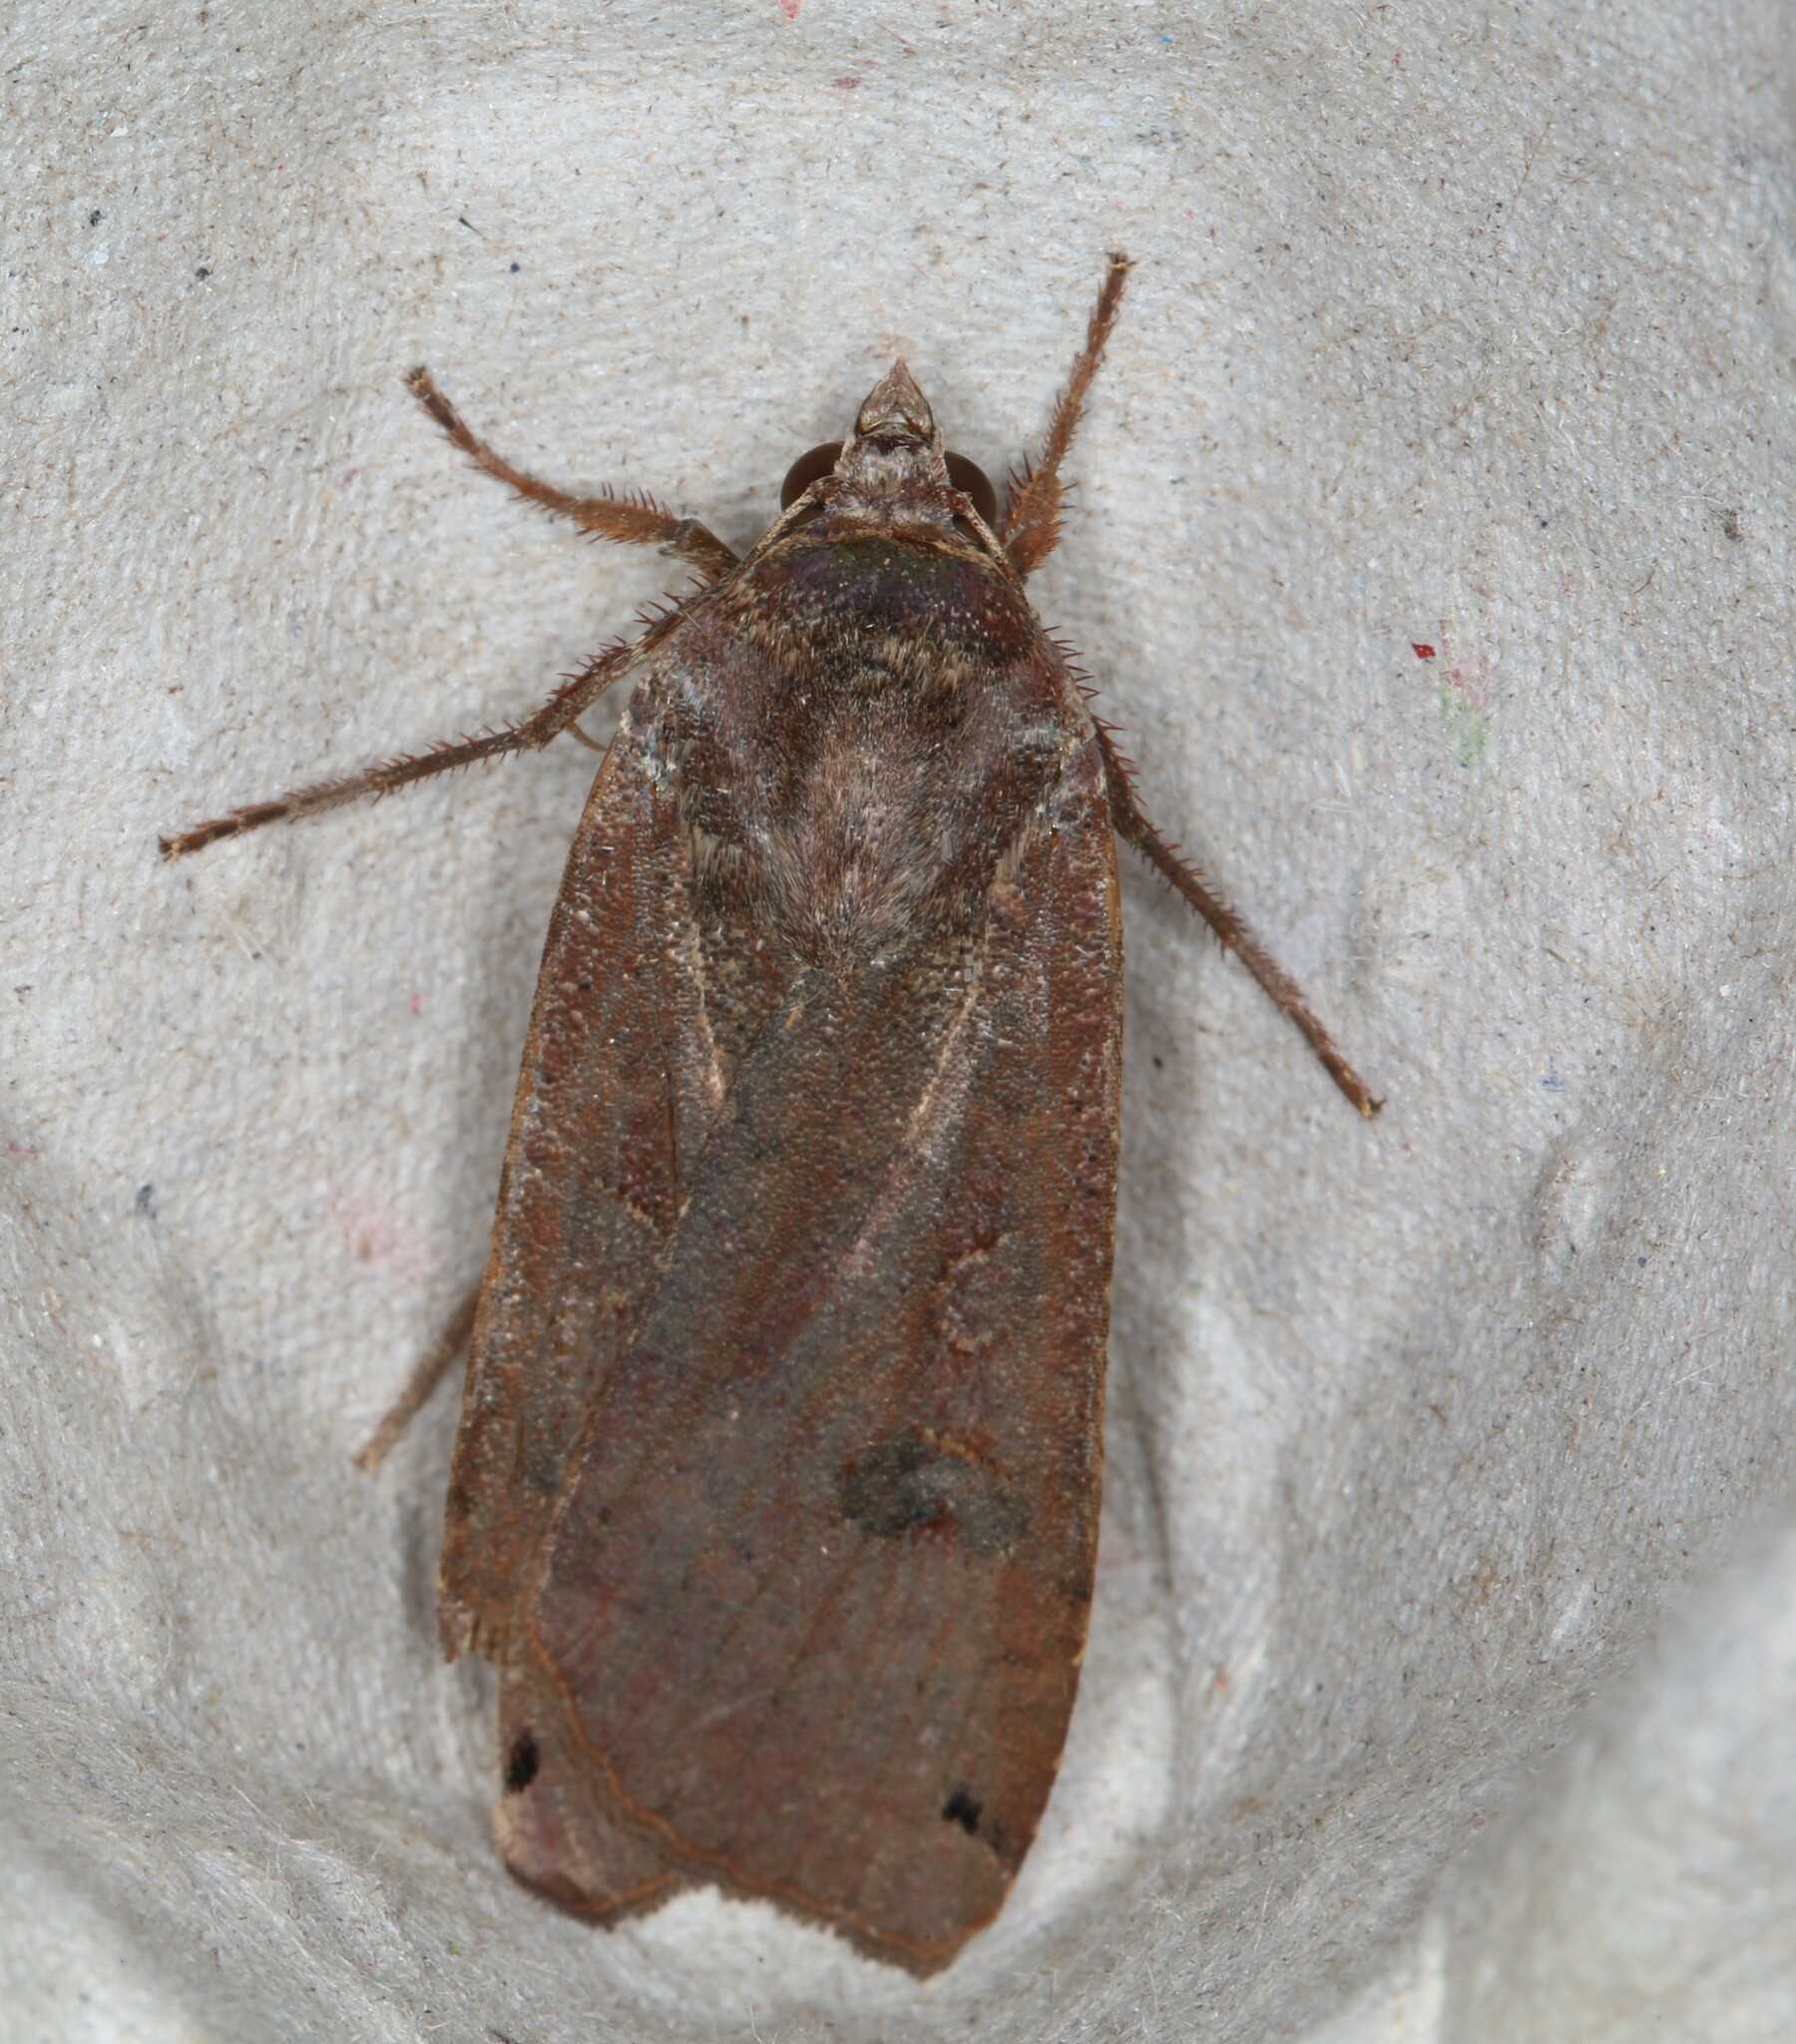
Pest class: cutworms